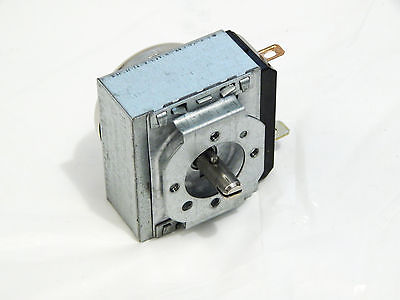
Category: toaster